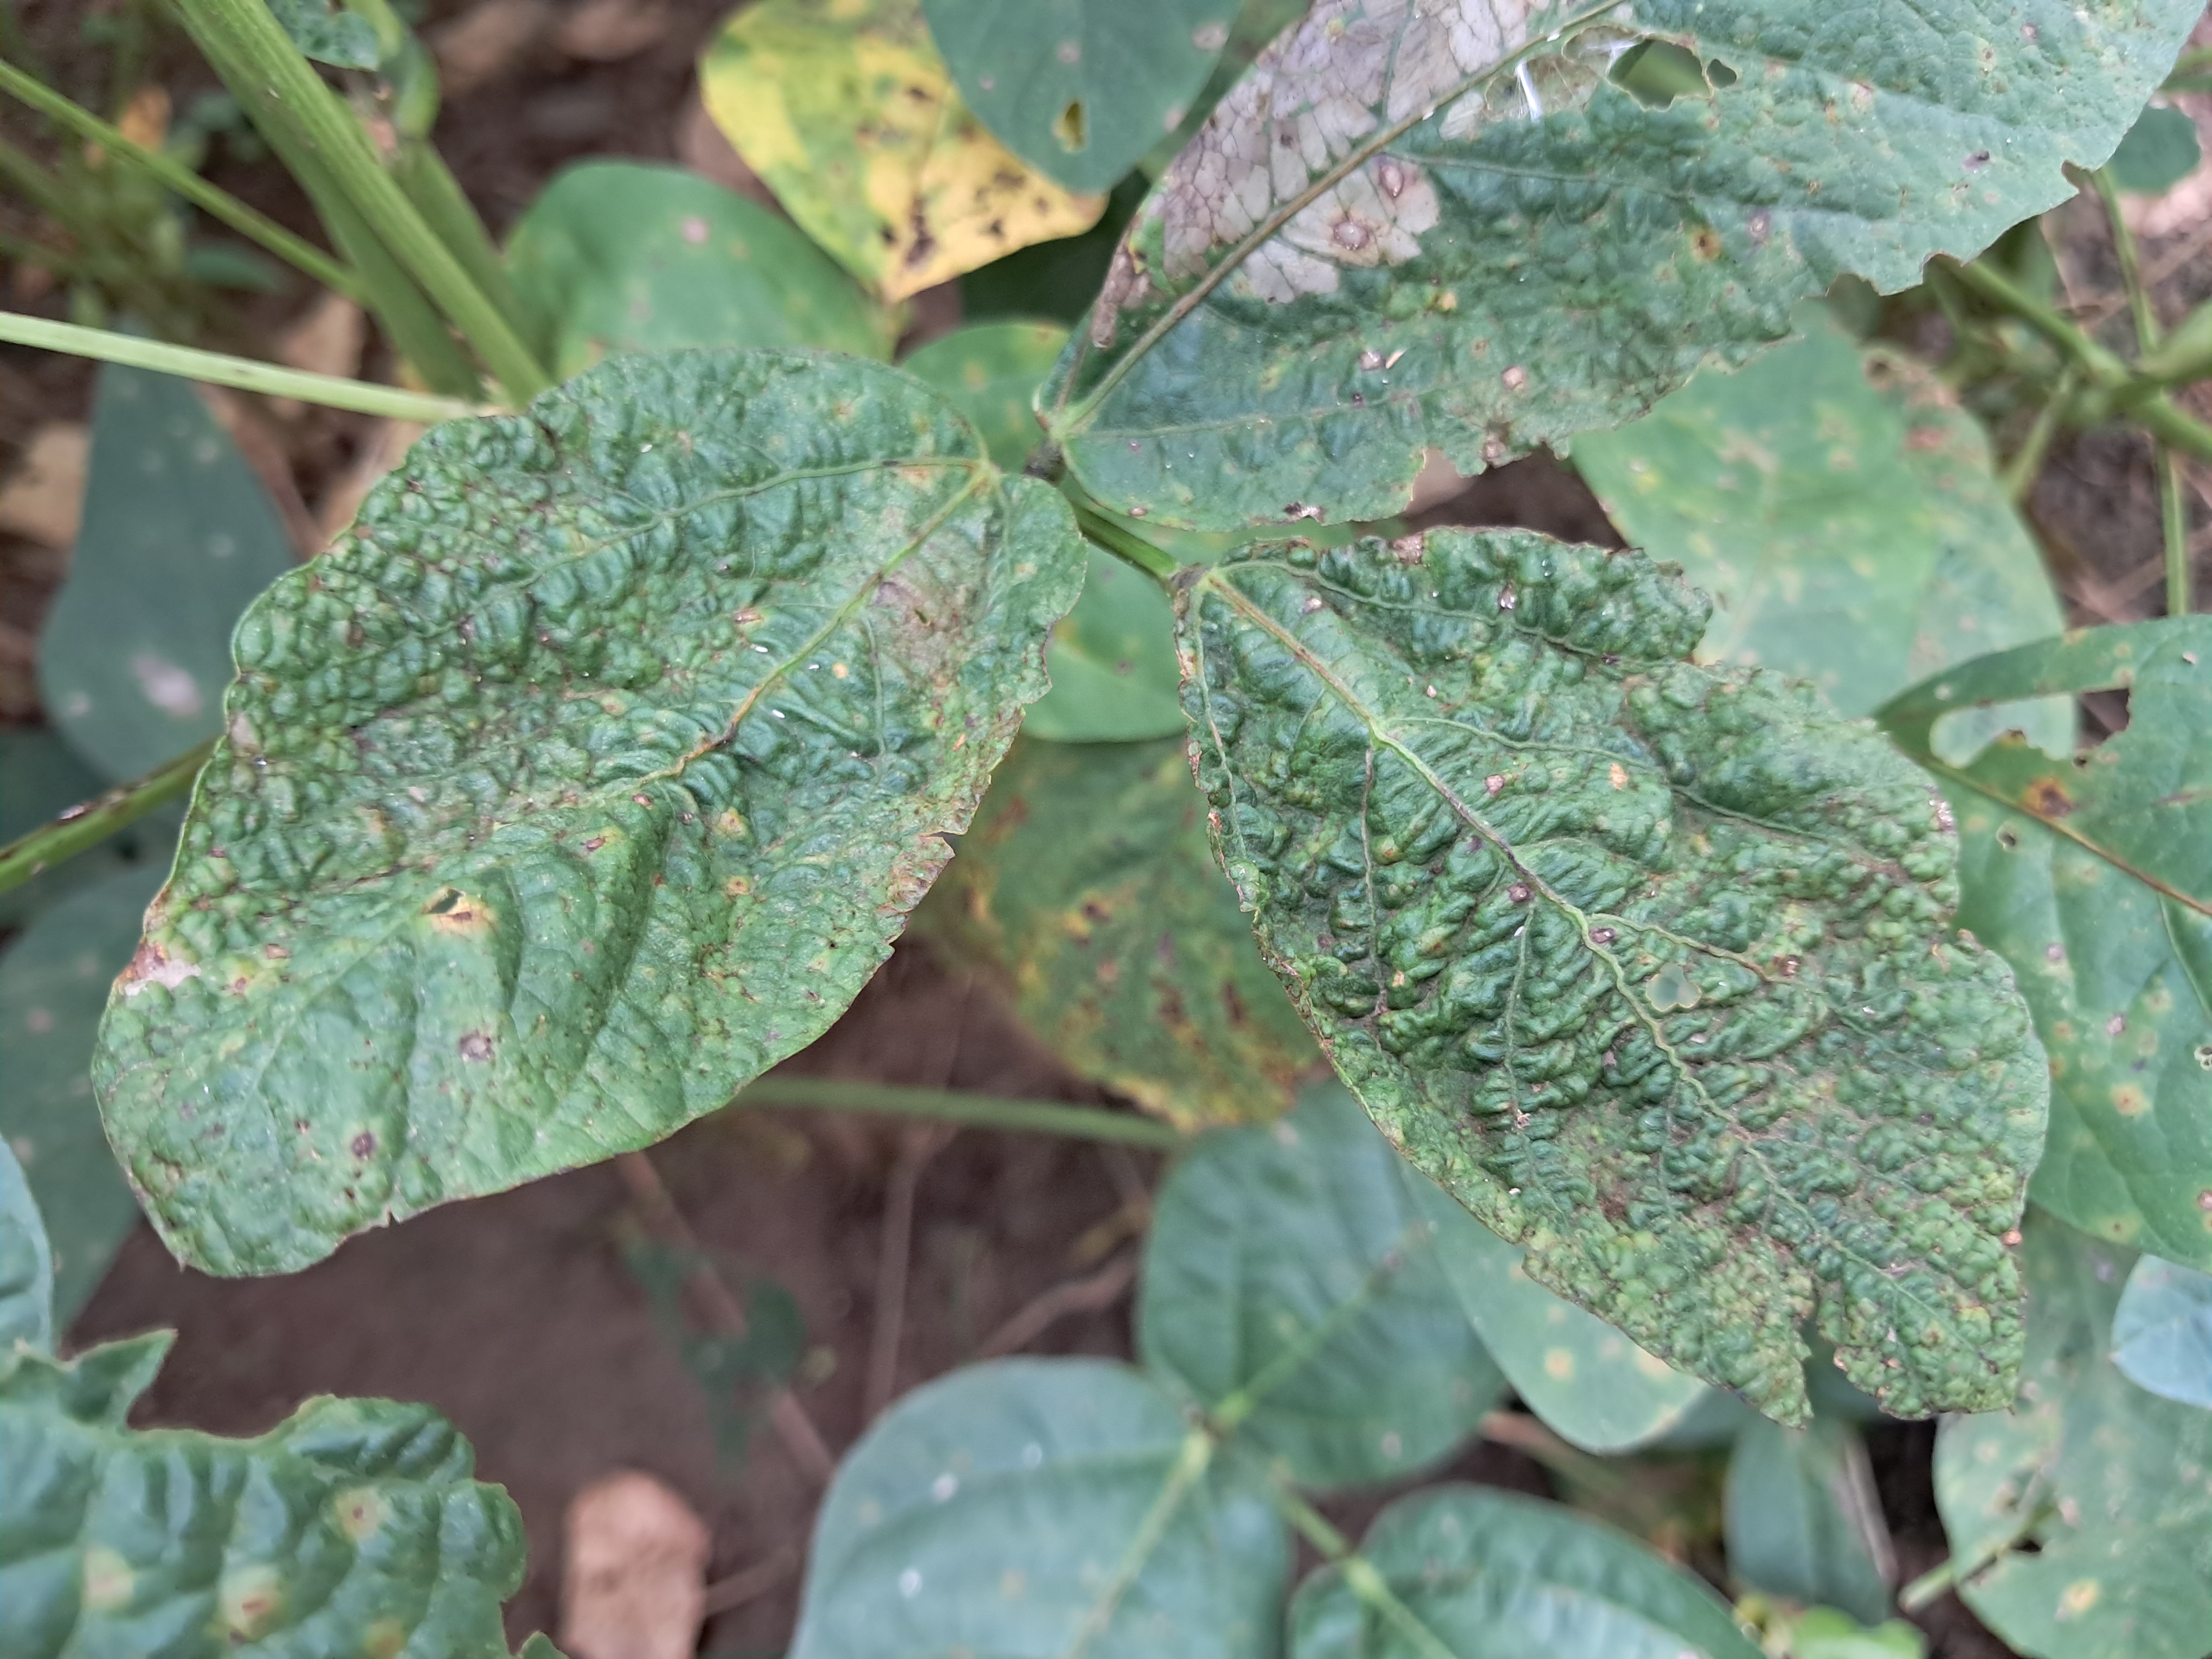
Label: Mosaic